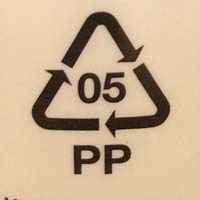
Plastic recycling code class: 5_polypropylene_PP